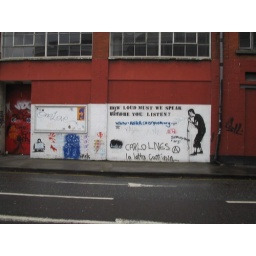
This is on a street near to the U2 wall but other than that there is no real connection.